List of big-game hunters

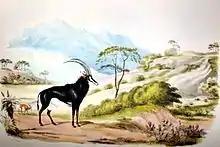
Painting of sable antelope by William Cornwallis Harris from "Portraits of the Game Animals of Southern Africa".

Baron Bror Fredrik "Blix" von Blixen-Finecke (1886–1946) was a Swedish baron, writer and professional safari guide. Blixen arrived in Kenya in 1913 with his new wife, his second cousin Karen von Blixen-Finecke. The marriage did not last, Blixen was a renowned philanderer, and after their separation in 1922 he was forced to flee from his creditors and hide in the bush. Close friend Sir Robert Coryndon intervened and referred some friends to Blixen to go on safari, and throughout the 1920s and 1930s he guided safaris throughout East Africa, notable clients included Edward, Prince of Wales and Ernest Hemingway. Blixen returned to Sweden in 1938, where he died eight years later at the age of 59. Blixen hunted extensively with a .600 Nitro Express double rifle by W. J. Jeffery & Co., in 1937 he published an autobiography in Swedish, "African hunter".